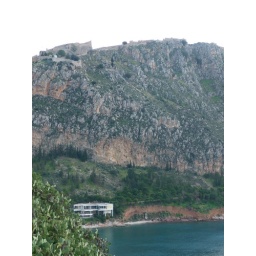
Nafplio beach - abandoned resort. Probably too much oil poured on bathers by the castle garrison.